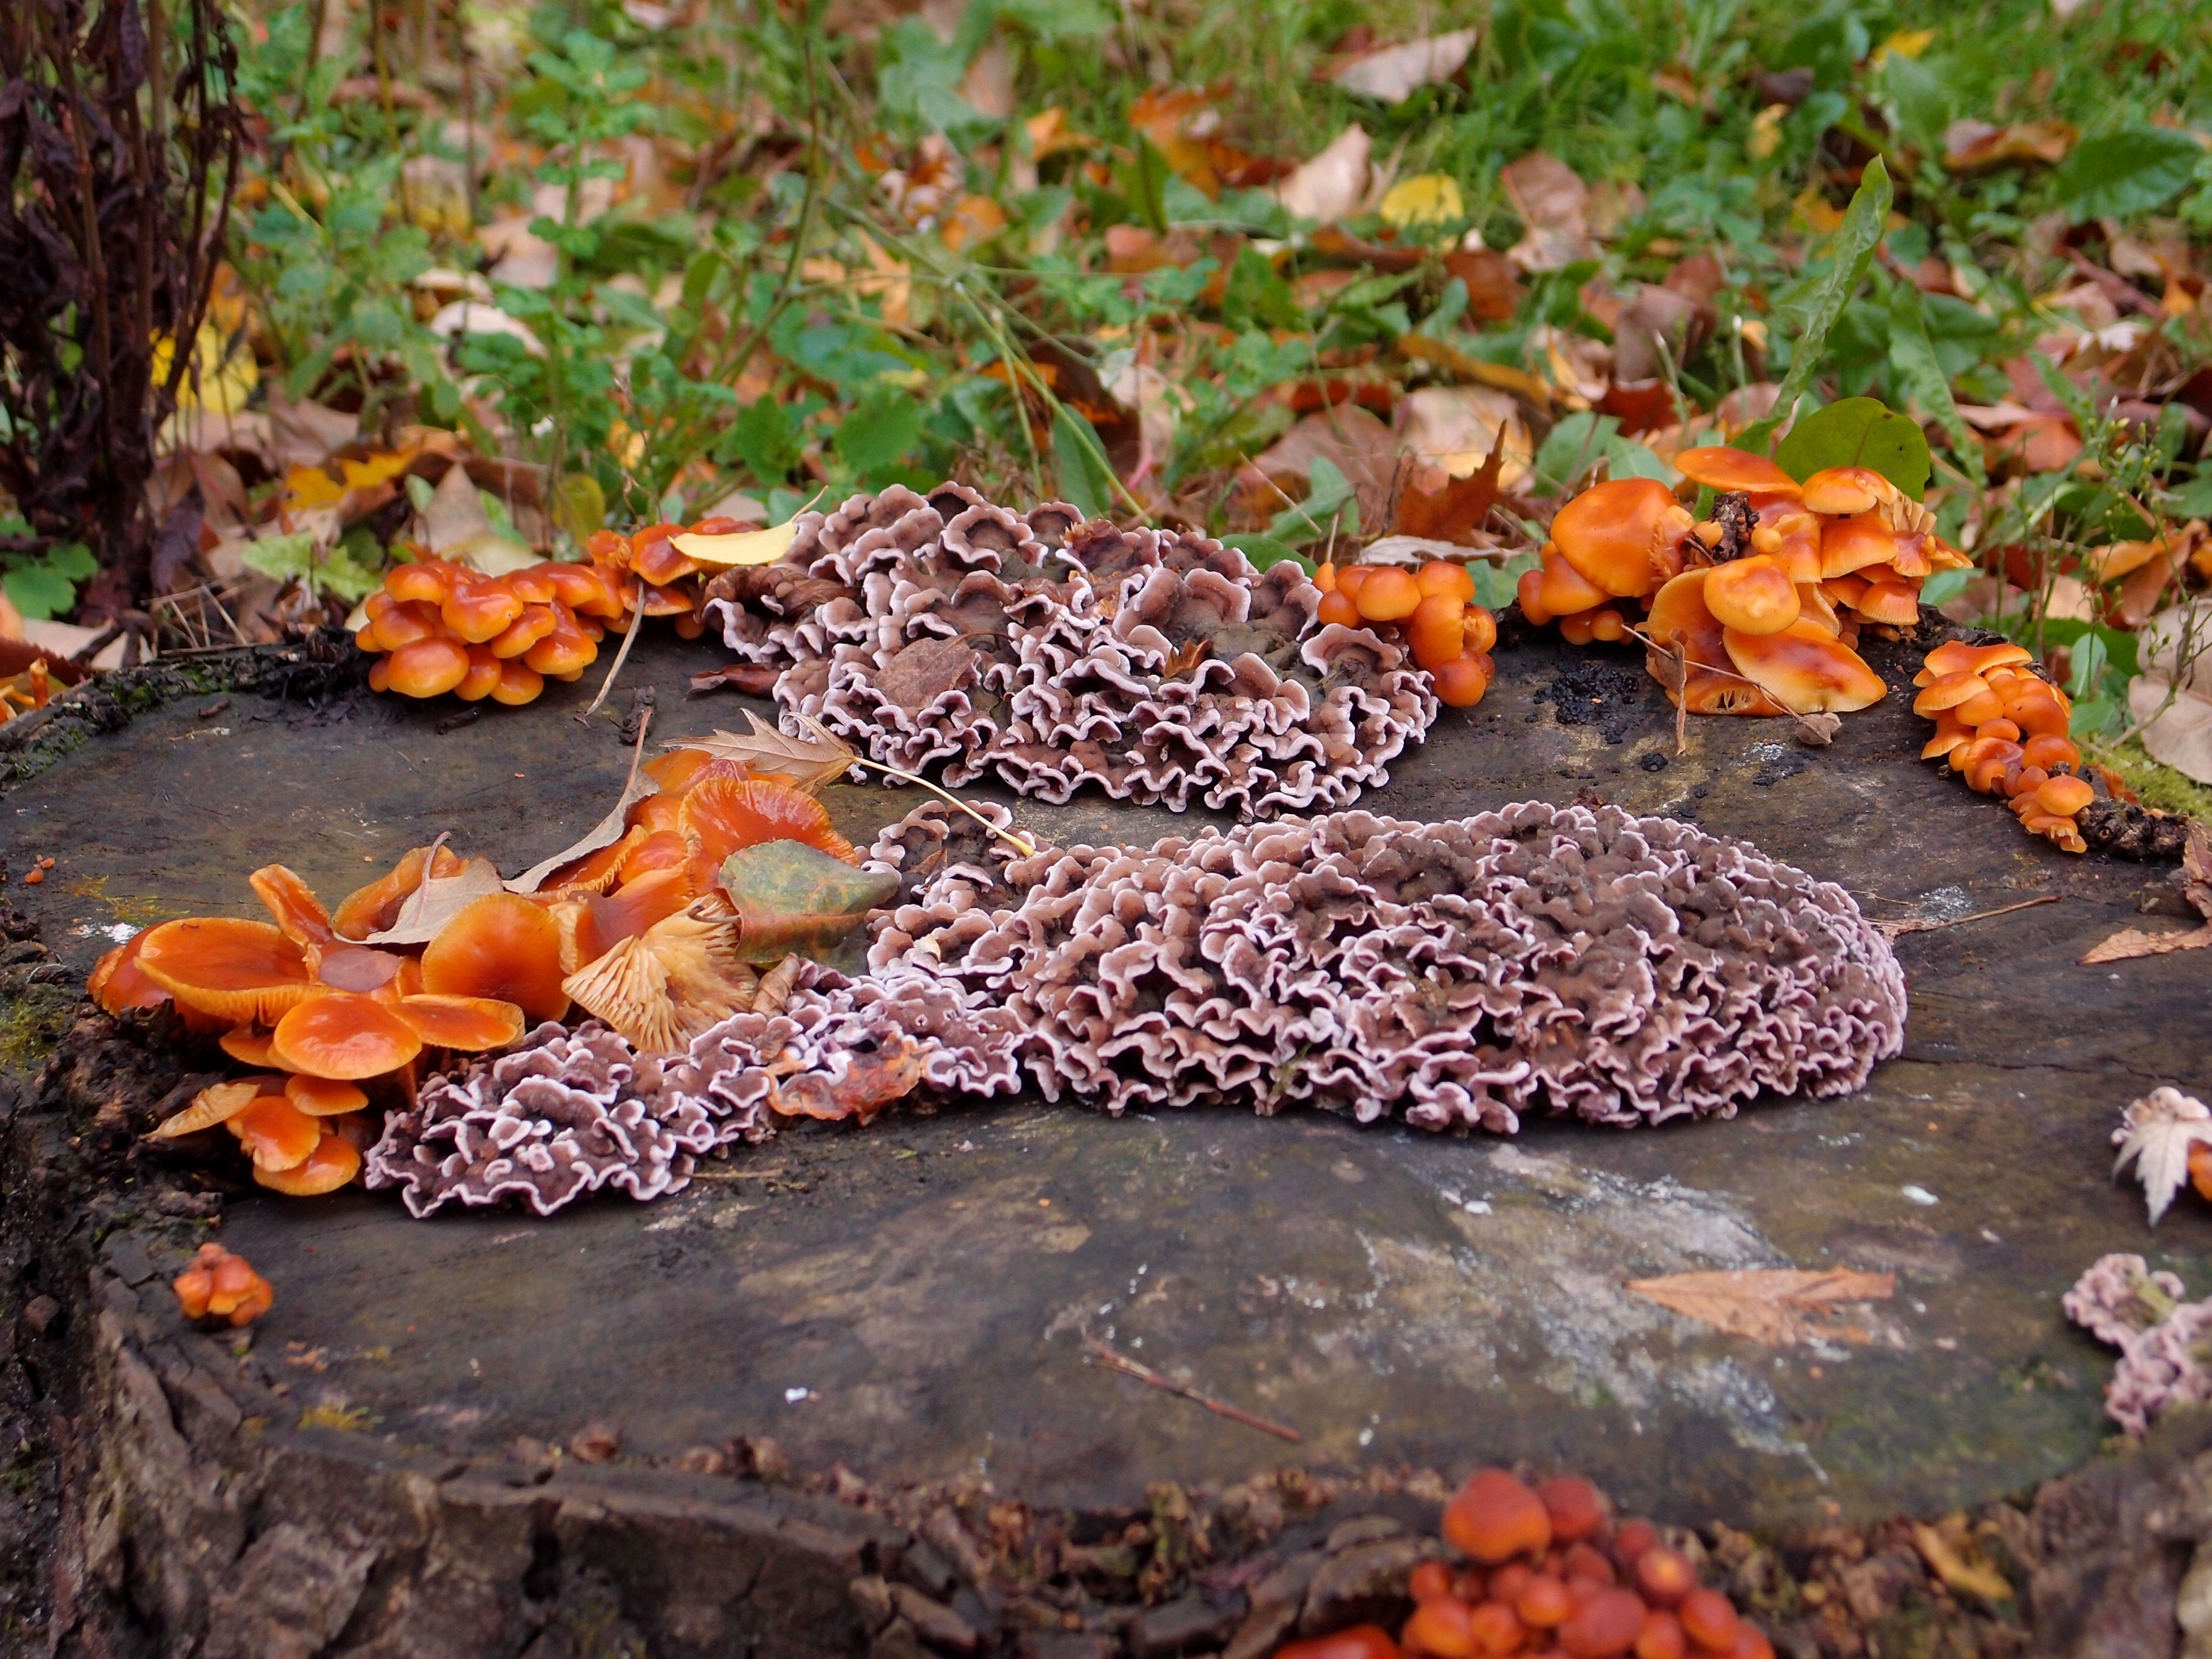
nature, forest, leaf, stump, autumn, soil, mushroom, season, fungus, tree fungus, edible mushroom, medicinal mushroom